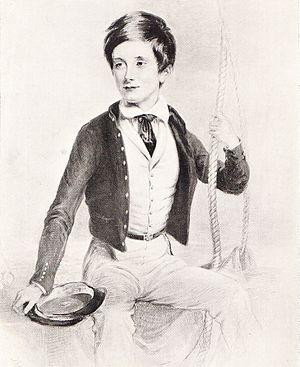
Clements Robert Markham, né le 20 juillet 1830 à Stillingfleet dans le Yorkshire et mort le 30 janvier 1916 à Londres, est un fonctionnaire, géographe, explorateur et écrivain britannique. Il est secrétaire de la Royal Geographical Society entre 1863 et 1888, puis président de l'institution pendant douze années. Durant cette dernière position, il est principalement responsable de l'organisation de l'expédition Discovery, ainsi que du lancement de la carrière d'explorateur polaire de Robert Falcon Scott.